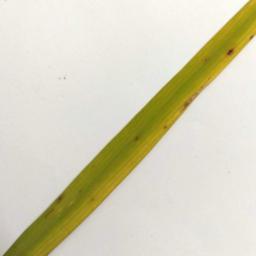
Label: Rice___Brown_Spot